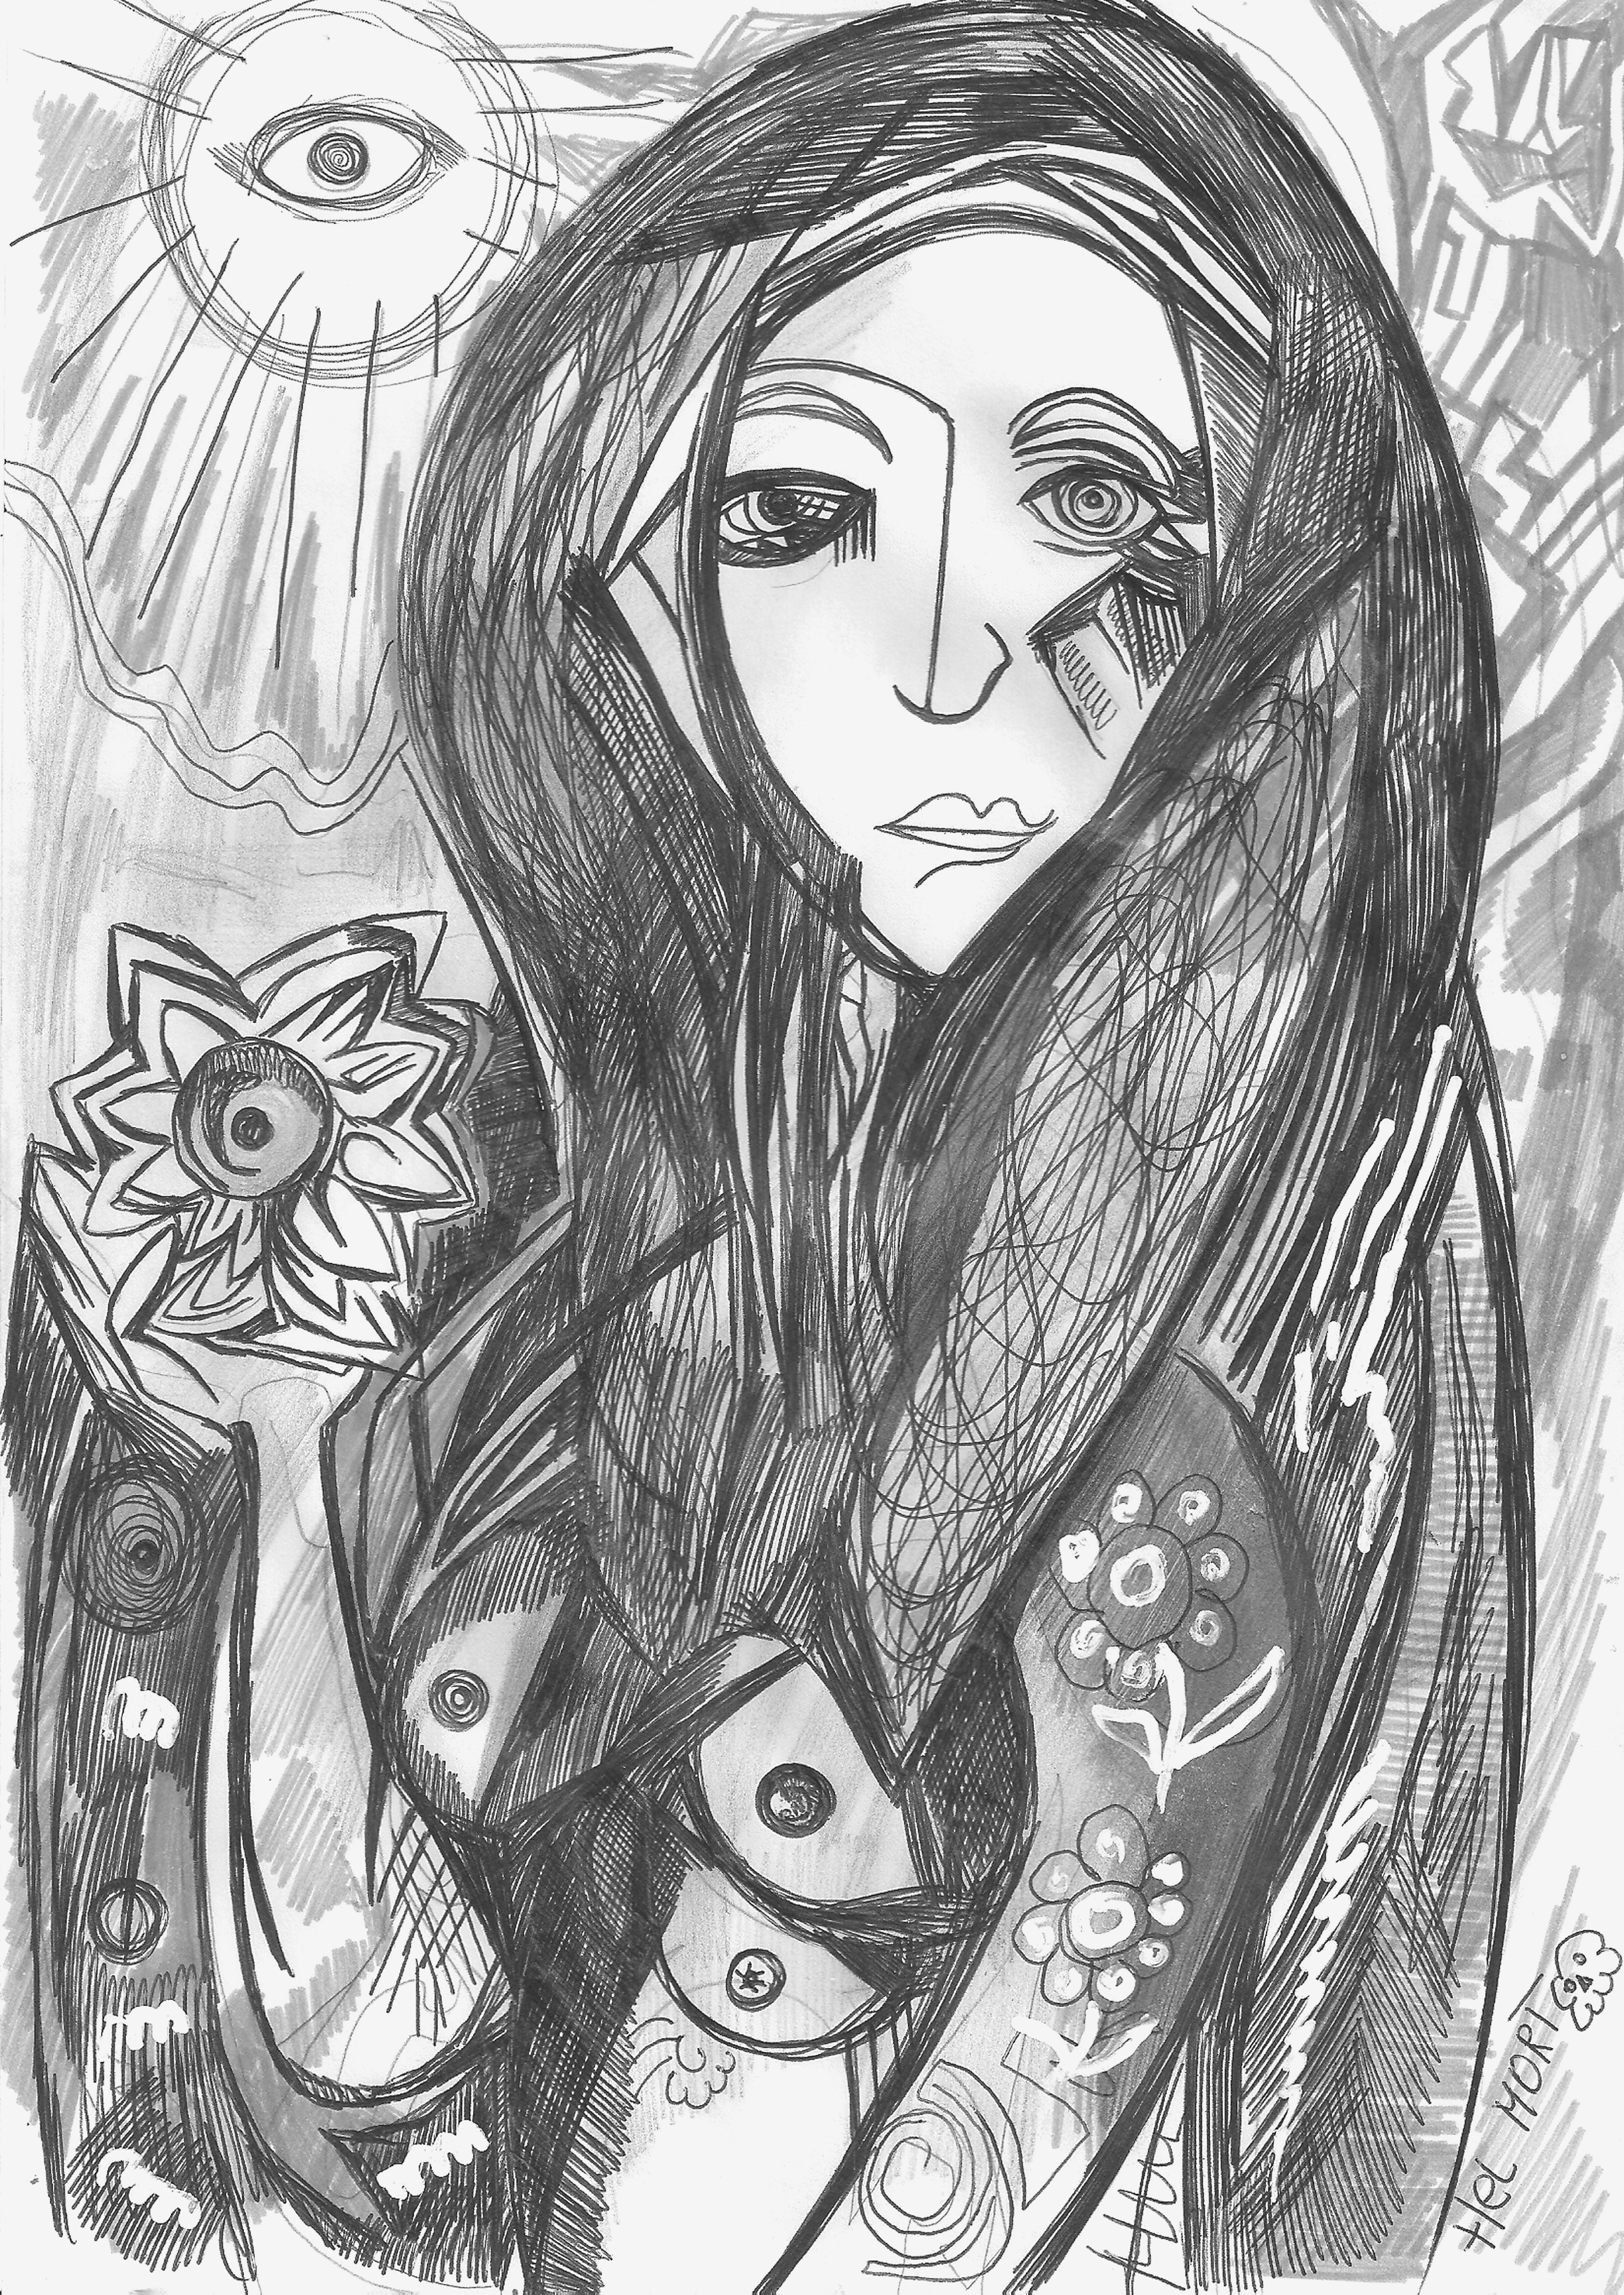
painting, art, artist, artwork, drawing, contemporary art, photography, illustration, paint, love, design, sketch, fine art, abstract art, creative, abstract, acrylic painting, nature, watercolor, art gallery, oil painting, gallery, modern art, abstract painting, digital art, contemporary painting, art collector, style, girl, woman, fashion, mort, line art, long hair, self portrait, doodle, visual arts, fictional character